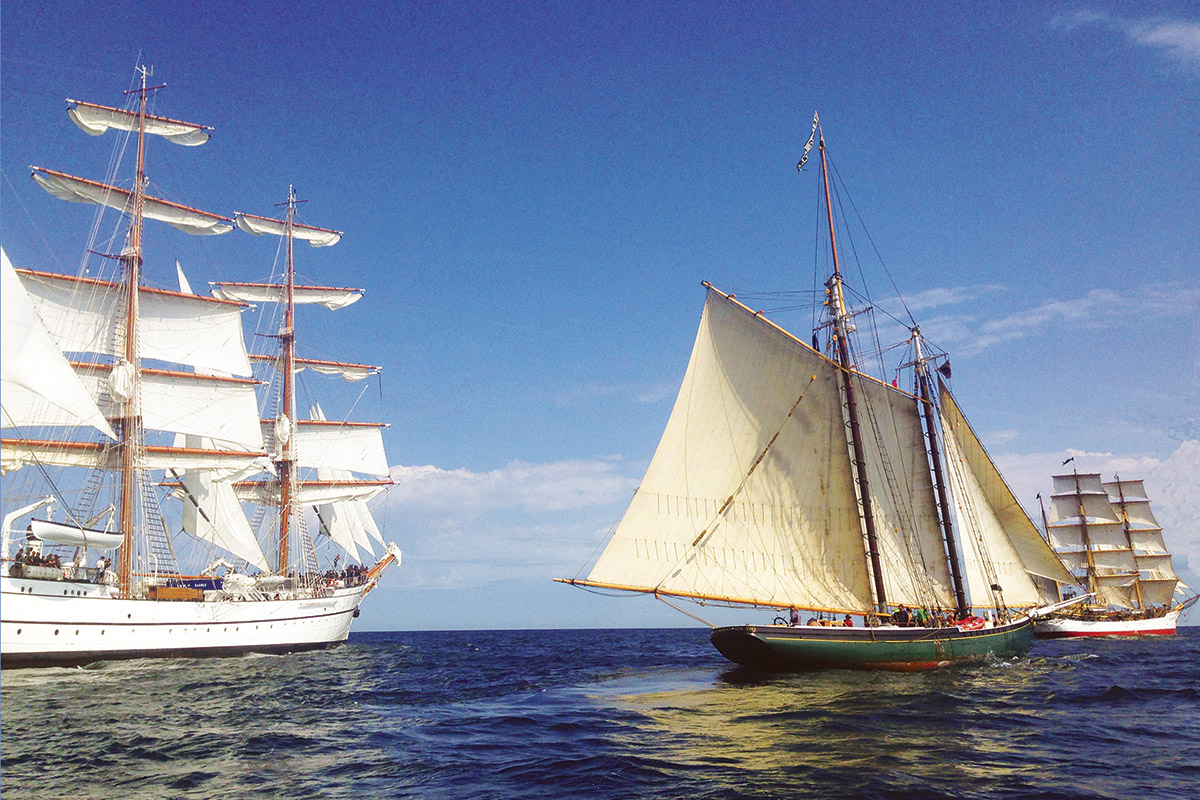
Vehicle type: Ships